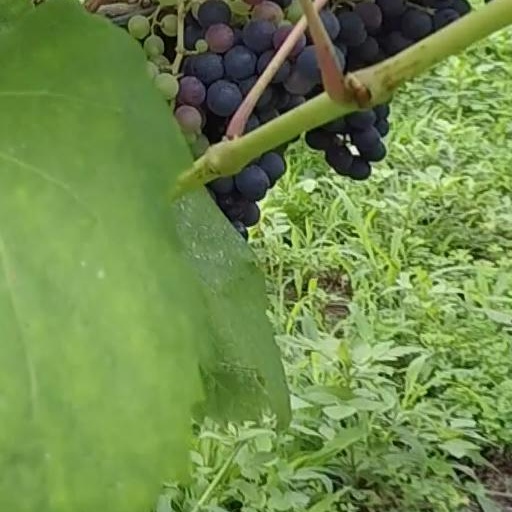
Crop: grape